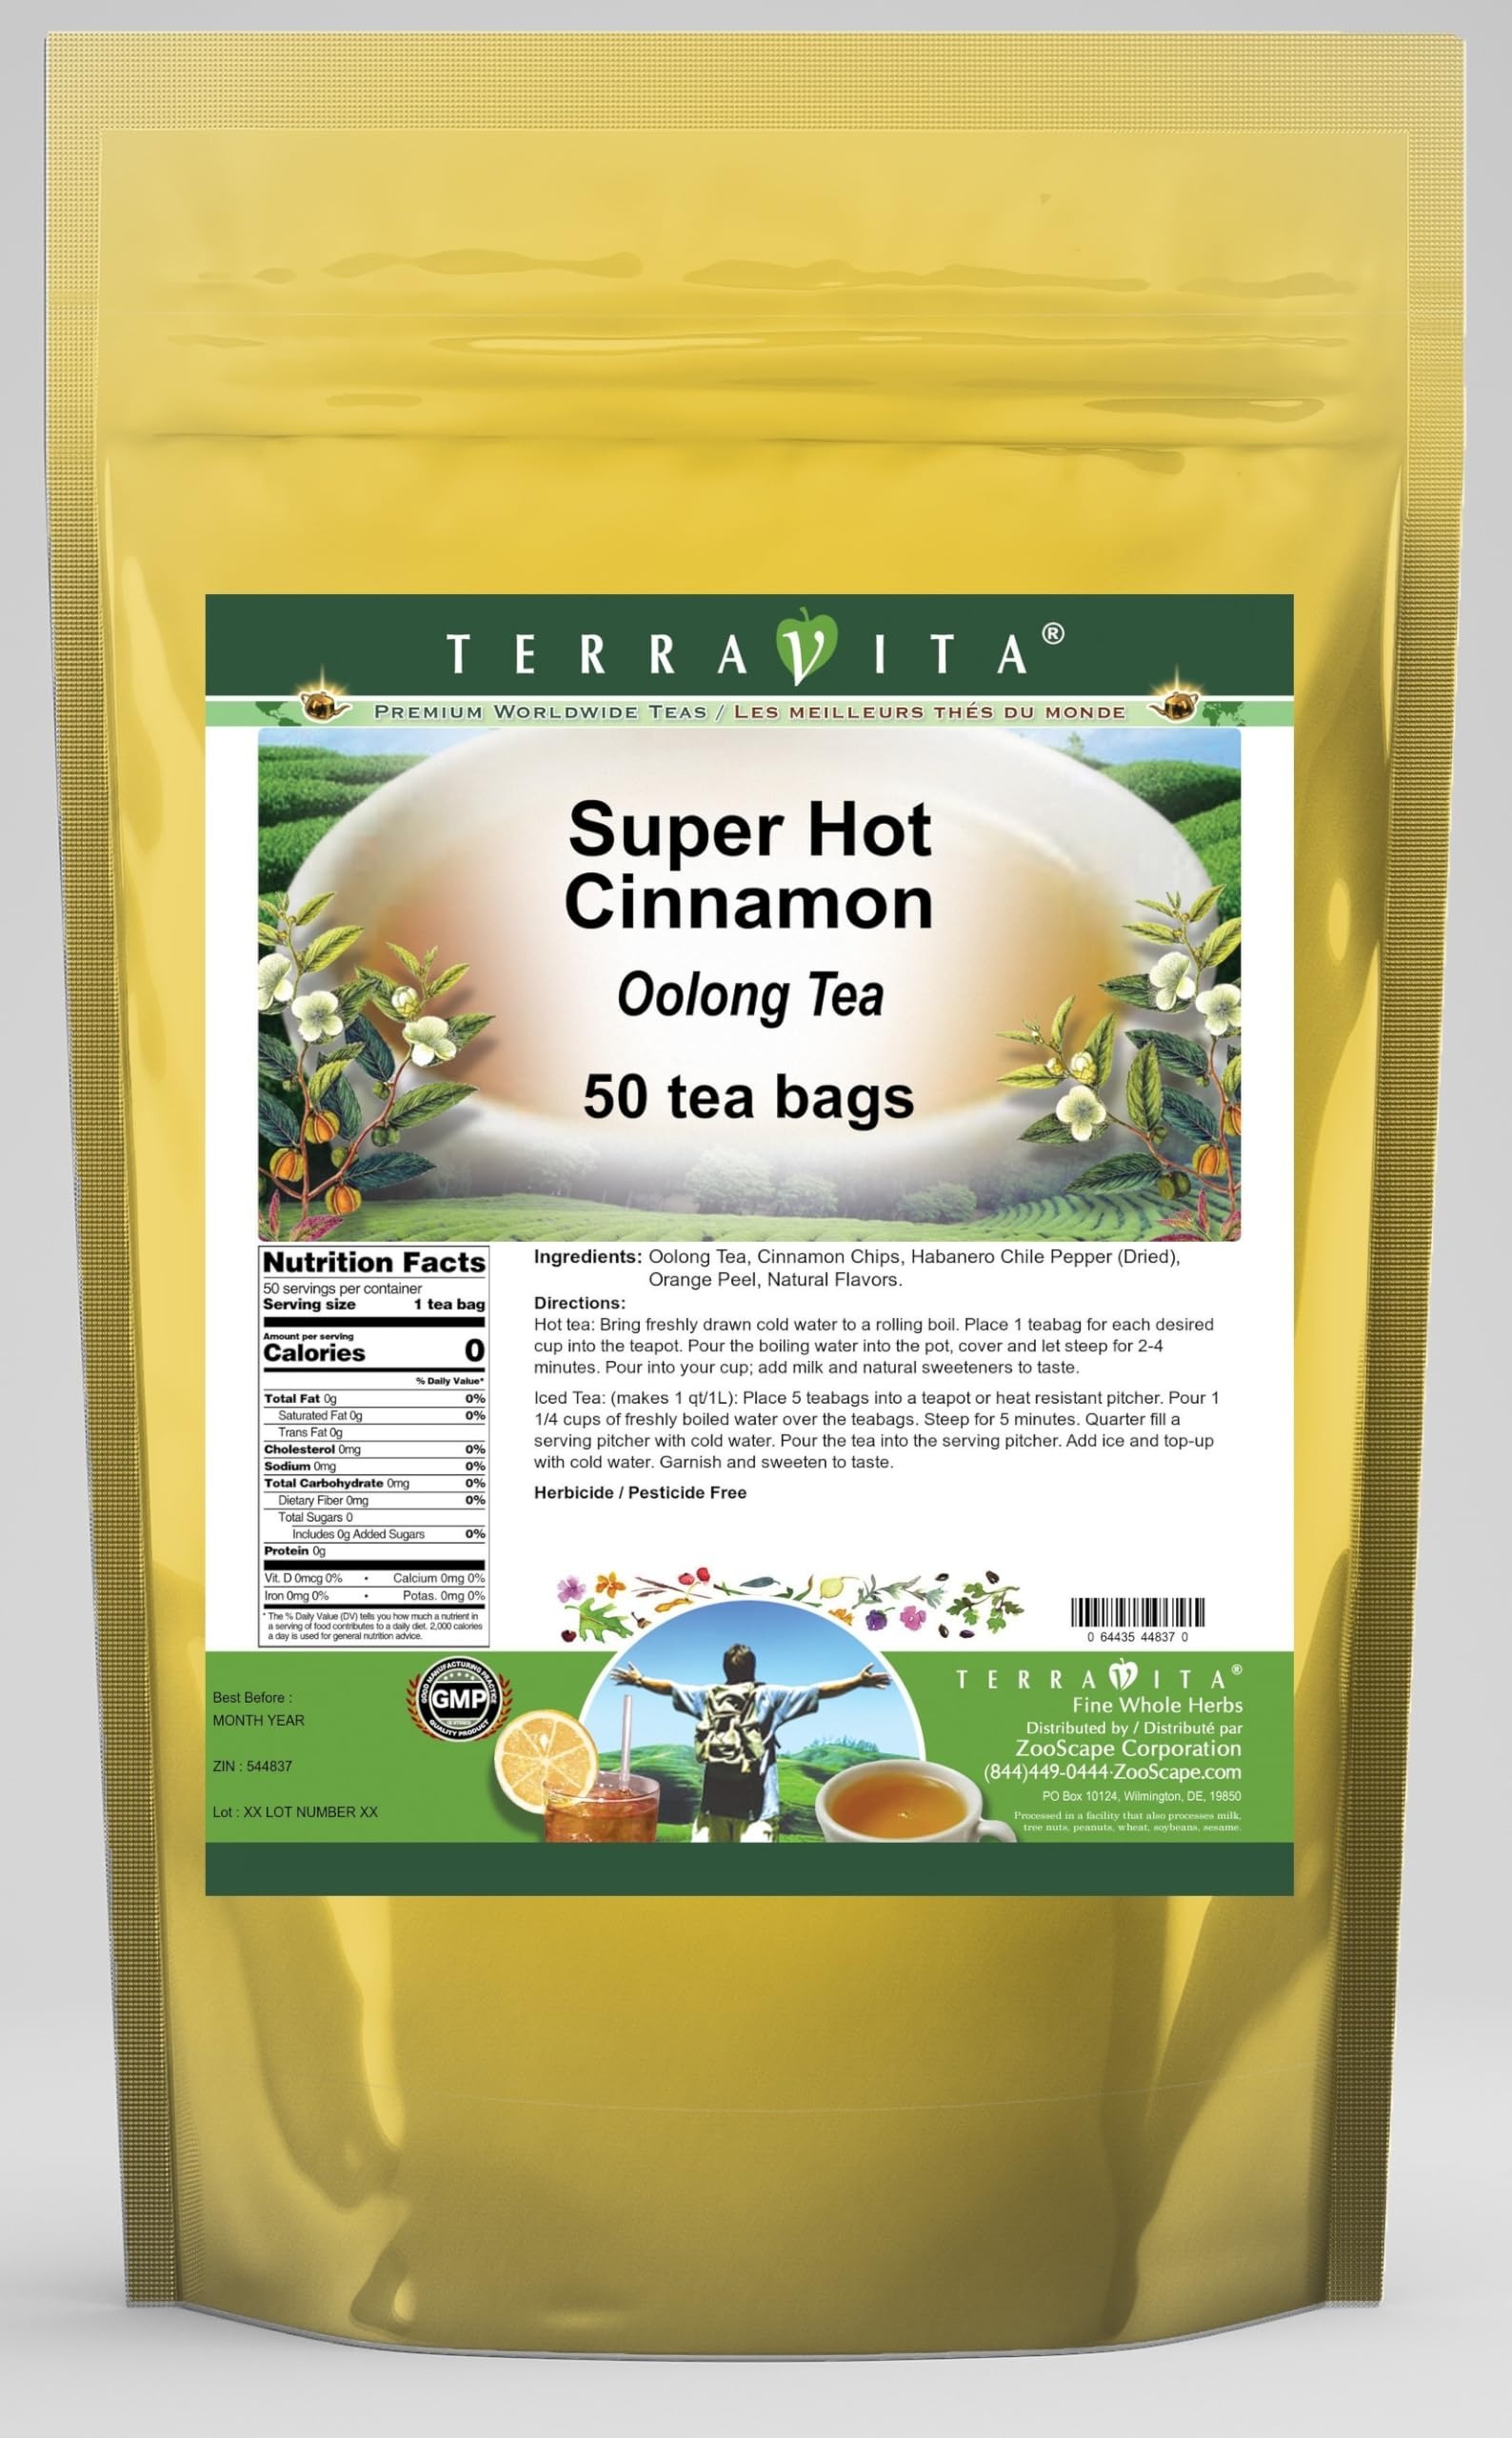
Item Name: Super Hot Cinnamon Oolong Tea (50 tea bags, ZIN: 544837) - 3 Pack
Bullet Point 1: Our Super Hot Cinnamon Oolong Tea is a luxurious flavored Oolong tea with Cinnamon Chips, Habanero Chile Pepper and Orange Peel that you can enjoy hot or cold! The Super Hot Cinnamon flavor and aroma is wonderful! - Ingredients: Oolong tea, Cinnamon Chips, Habanero Chile Pepper, Orange Peel and Natural Super Hot Cinnamon Flavor.
Bullet Point 2: No fillers.
Bullet Point 3: Manufacturer: TerraVita
Bullet Point 4: Size: 50 tea bags
Bullet Point 5: Oolong Tea Bags - Packed in a convenient upright pouch!
Product Description: Our Super Hot Cinnamon Oolong Tea is a luxurious flavored Oolong tea with Cinnamon Chips, Habanero Chile Pepper and Orange Peel that you can enjoy hot or cold! The Super Hot Cinnamon flavor and aroma is wonderful! - Ingredients: Oolong tea, Cinnamon Chips, Habanero Chile Pepper, Orange Peel and Natural Super Hot Cinnamon Flavor. - Hot tea brewing method: Bring freshly drawn cold water to a rolling boil. Place 1 teabag for each desired cup into the teapot. Pour the boiling water into the pot, cover and let steep for 2-4 minutes. Pour into your cup; add milk and natural sweeteners to taste. - Iced tea brewing method: (to make 1 liter/quart): Place 5 teabags into a teapot or heat resistant pitcher. Pour 1 1/4 cups of freshly boiled water over the teabags. Steep for 5 minutes. Quarter fill a serving pitcher with cold water. Pour the tea into the serving pitcher. Add ice and top-up with cold water. Garnish and sweeten to taste. - TerraVita is an exclusive line of premium-quality, natural source products that use only the finest, purest and most potent ingredients found around the world. TerraVita is hallmarked by the highest possible standards of purity, potency, stability and freshness. All of our products are prepared with the highest elements of quality control, from raw materials through the entire manufacturing process, up to and including the moment that the bottles or bags are sealed for freshness and shipped out to you. Our highest possible standards are certified by independent laboratories and backed by our personal guarantee. - TerraVita exists to meet and ensure your family's health and wellness without the harmful effects of chemicals and health products. We strive to make all of our products affordable and reliable and are constantly searching the market to mai
Value: 150.0
Unit: Count

Price: 56.01